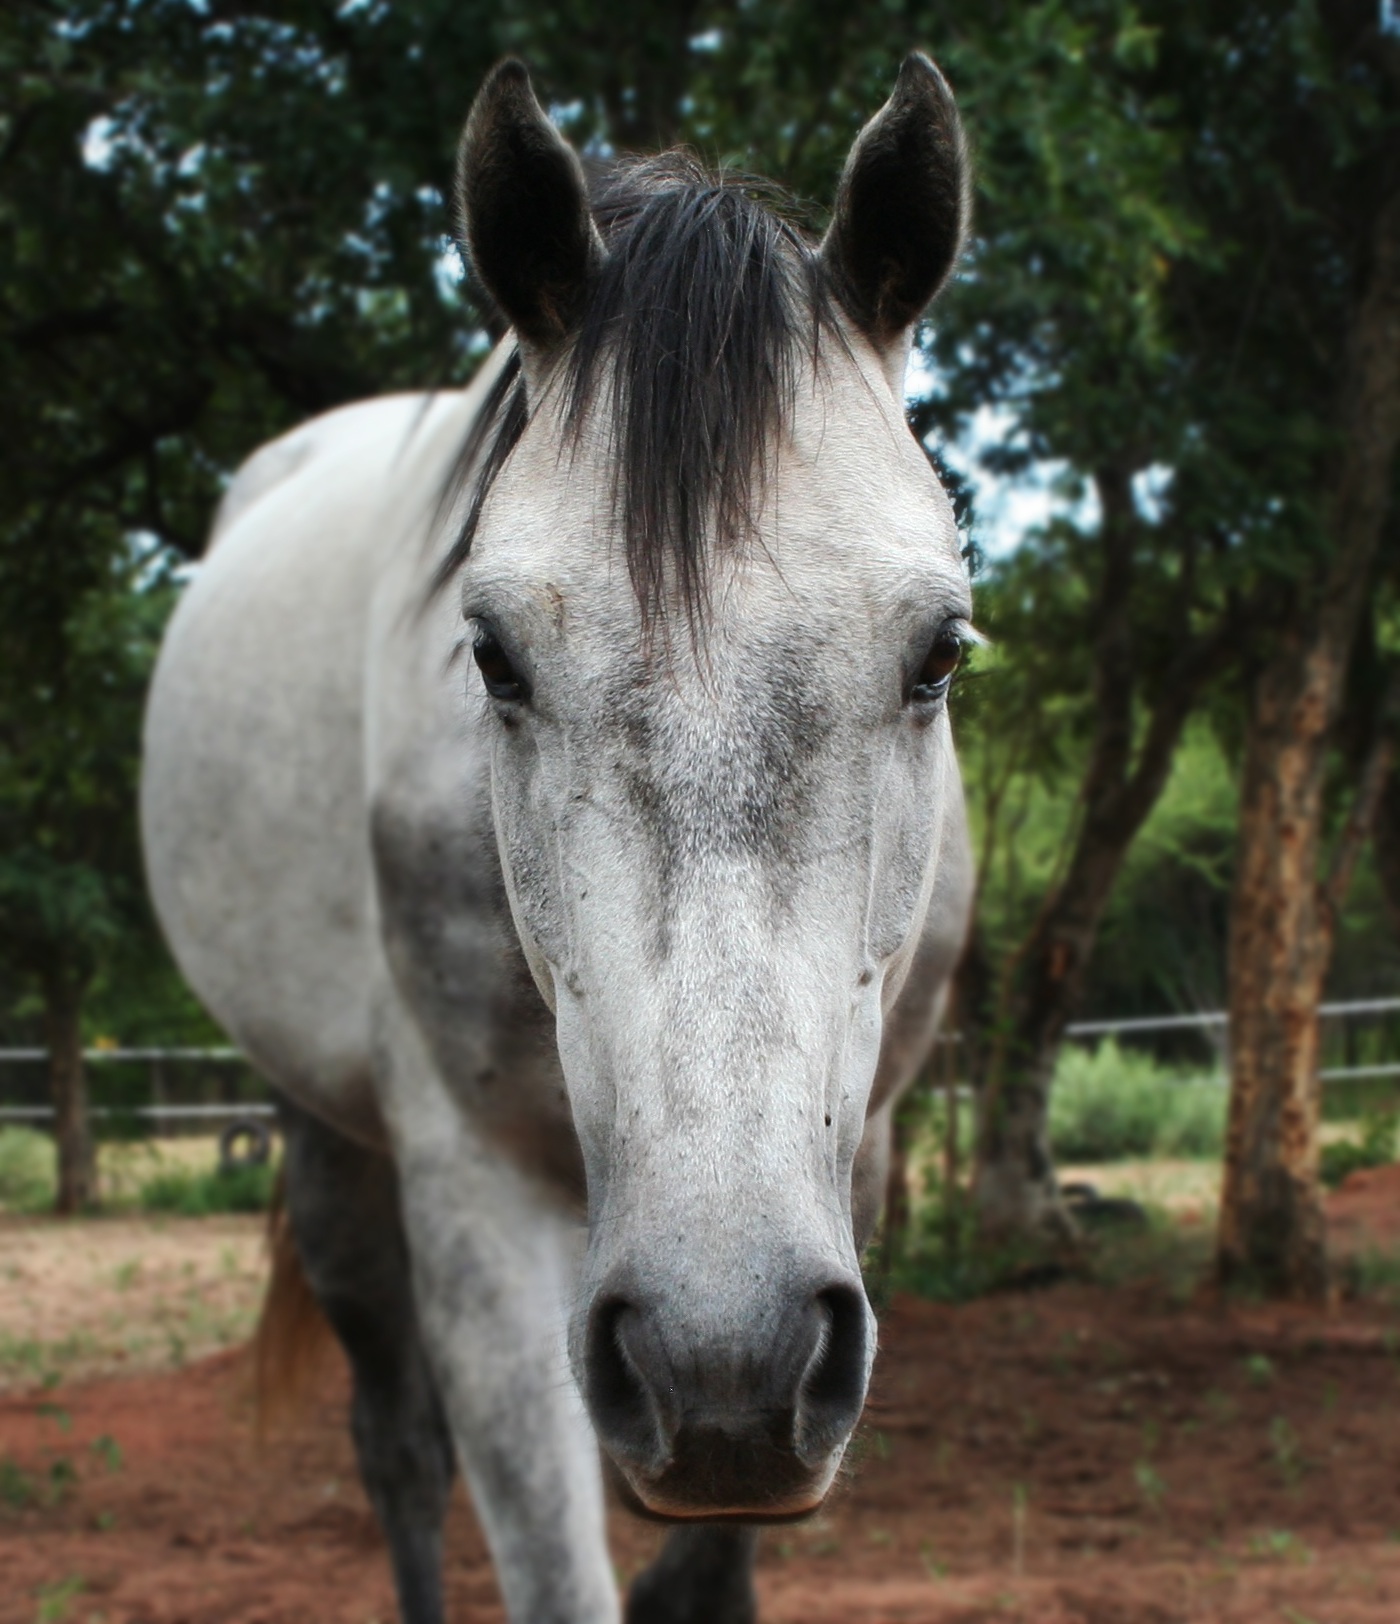
pasture, horse, mammal, stallion, mane, fauna, bridle, vertebrate, mare, colt, pack animal, horse like mammal, mustang horse